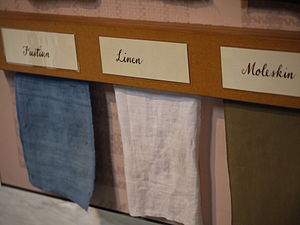
Barchent
Eksempler: Barchent/fustian, hør og moleskin.[1]
Barchent er et tre- til fem-skaftet kipret tøj, oftest helt af bomuld og altid tæt vævet, glat eller